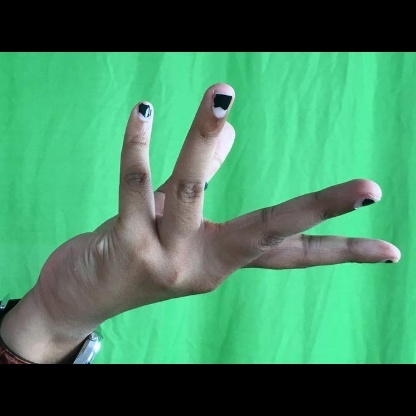
Mudra: Alapadmam